Astar Air Cargo

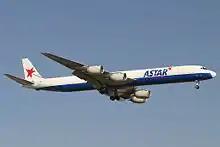
Astar Air Cargo Douglas DC-8-70CF

The airline was established and started operations in 1969. It was formed as DHL Worldwide Express by Adrian Dalsey, Larry Hillblom and Robert Lynn. The airline was spun off from DHL and a majority stake sold to a private investor in order to comply with federal foreign ownership laws. FedEx and UPS challenged the U.S. citizenship of DHL Airways, asserting to the Department of Transportation that DPWN exercised effective operational control of the airline. The airline rebranded as DHL Airways on December 22, 1981, and grew rapidly, initiating services to Asia and Australia.